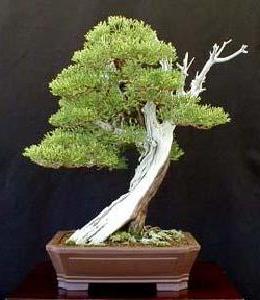
Label: not_food